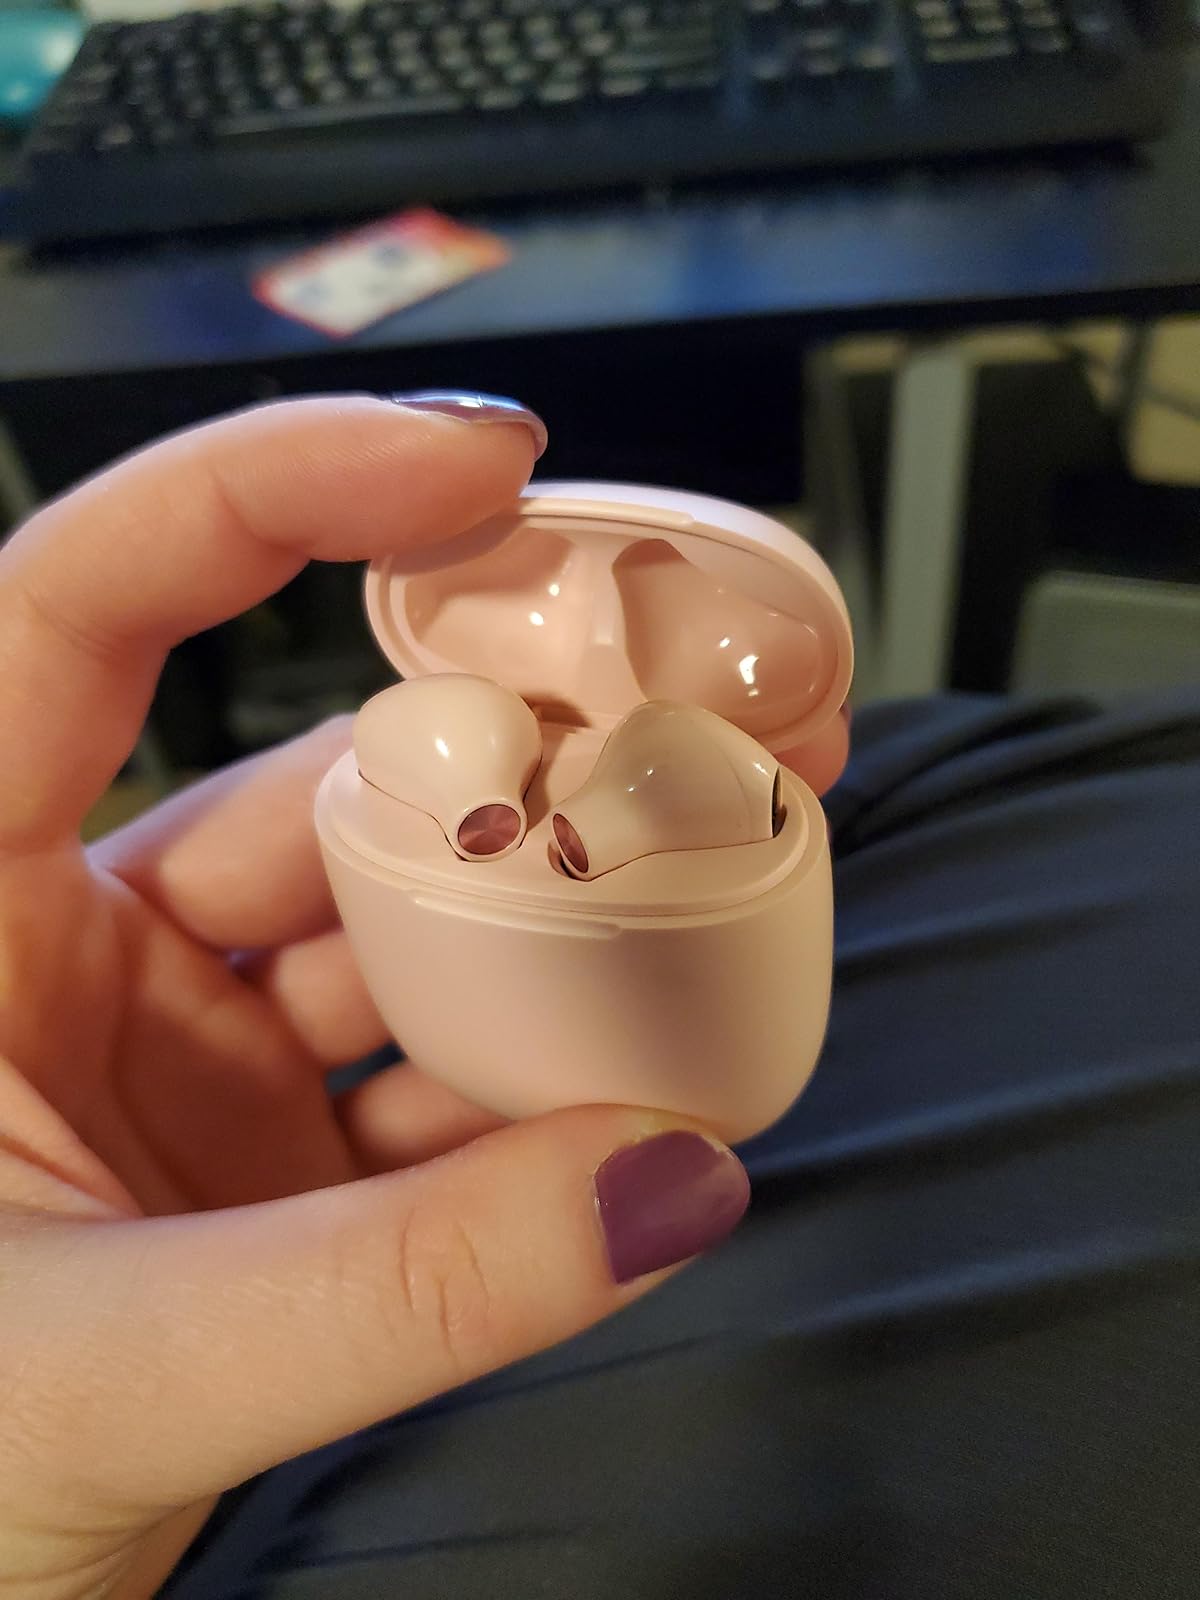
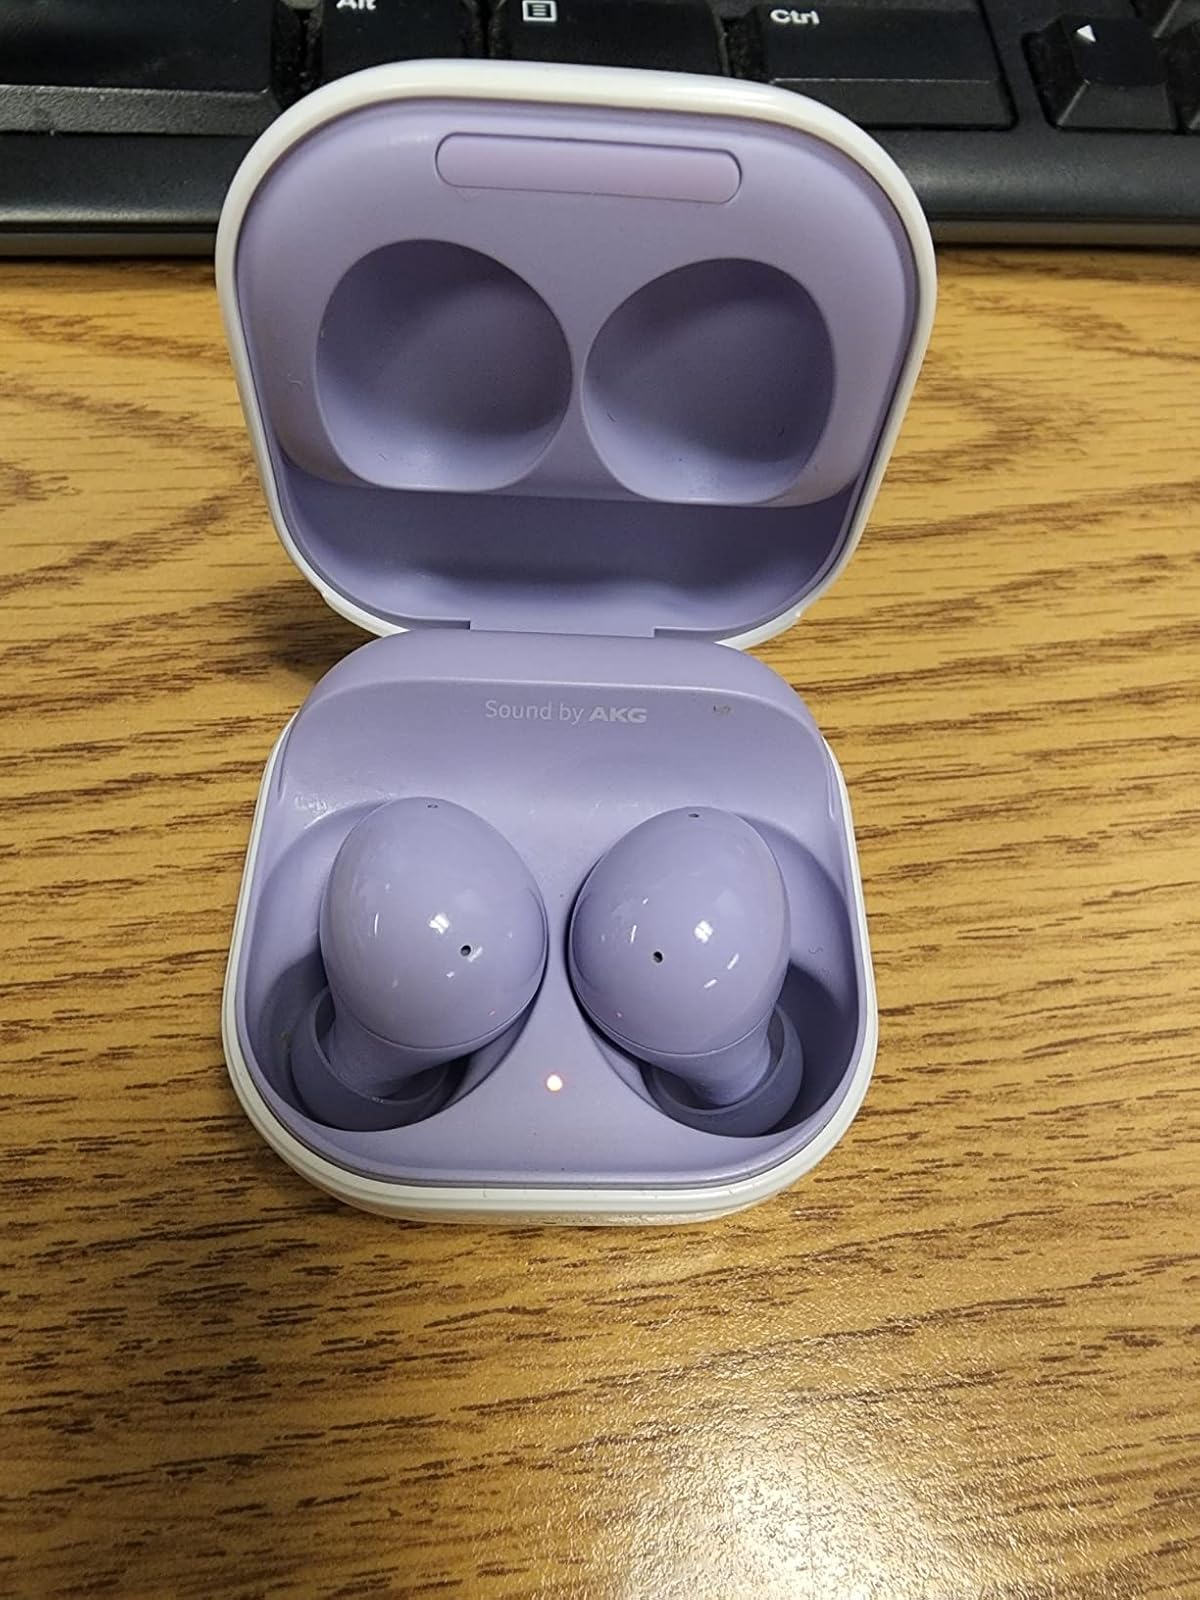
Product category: earbuds
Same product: no